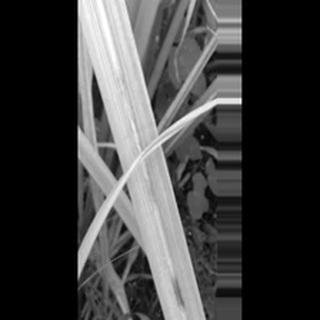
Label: sugarcane_red_rot